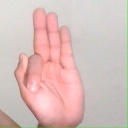
अक्षर: फ